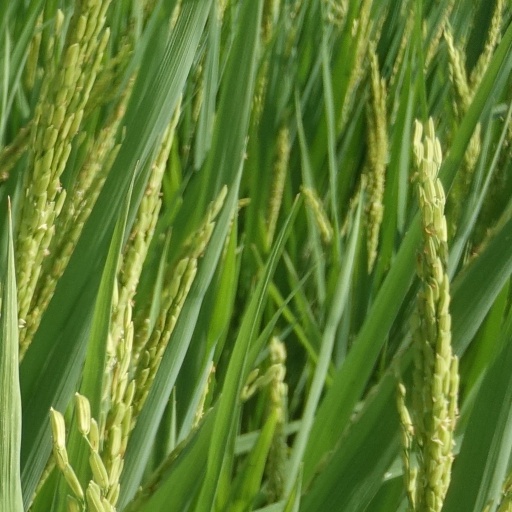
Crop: rice